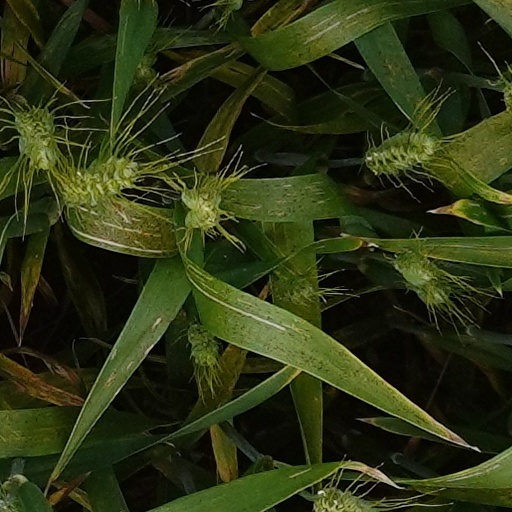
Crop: wheat